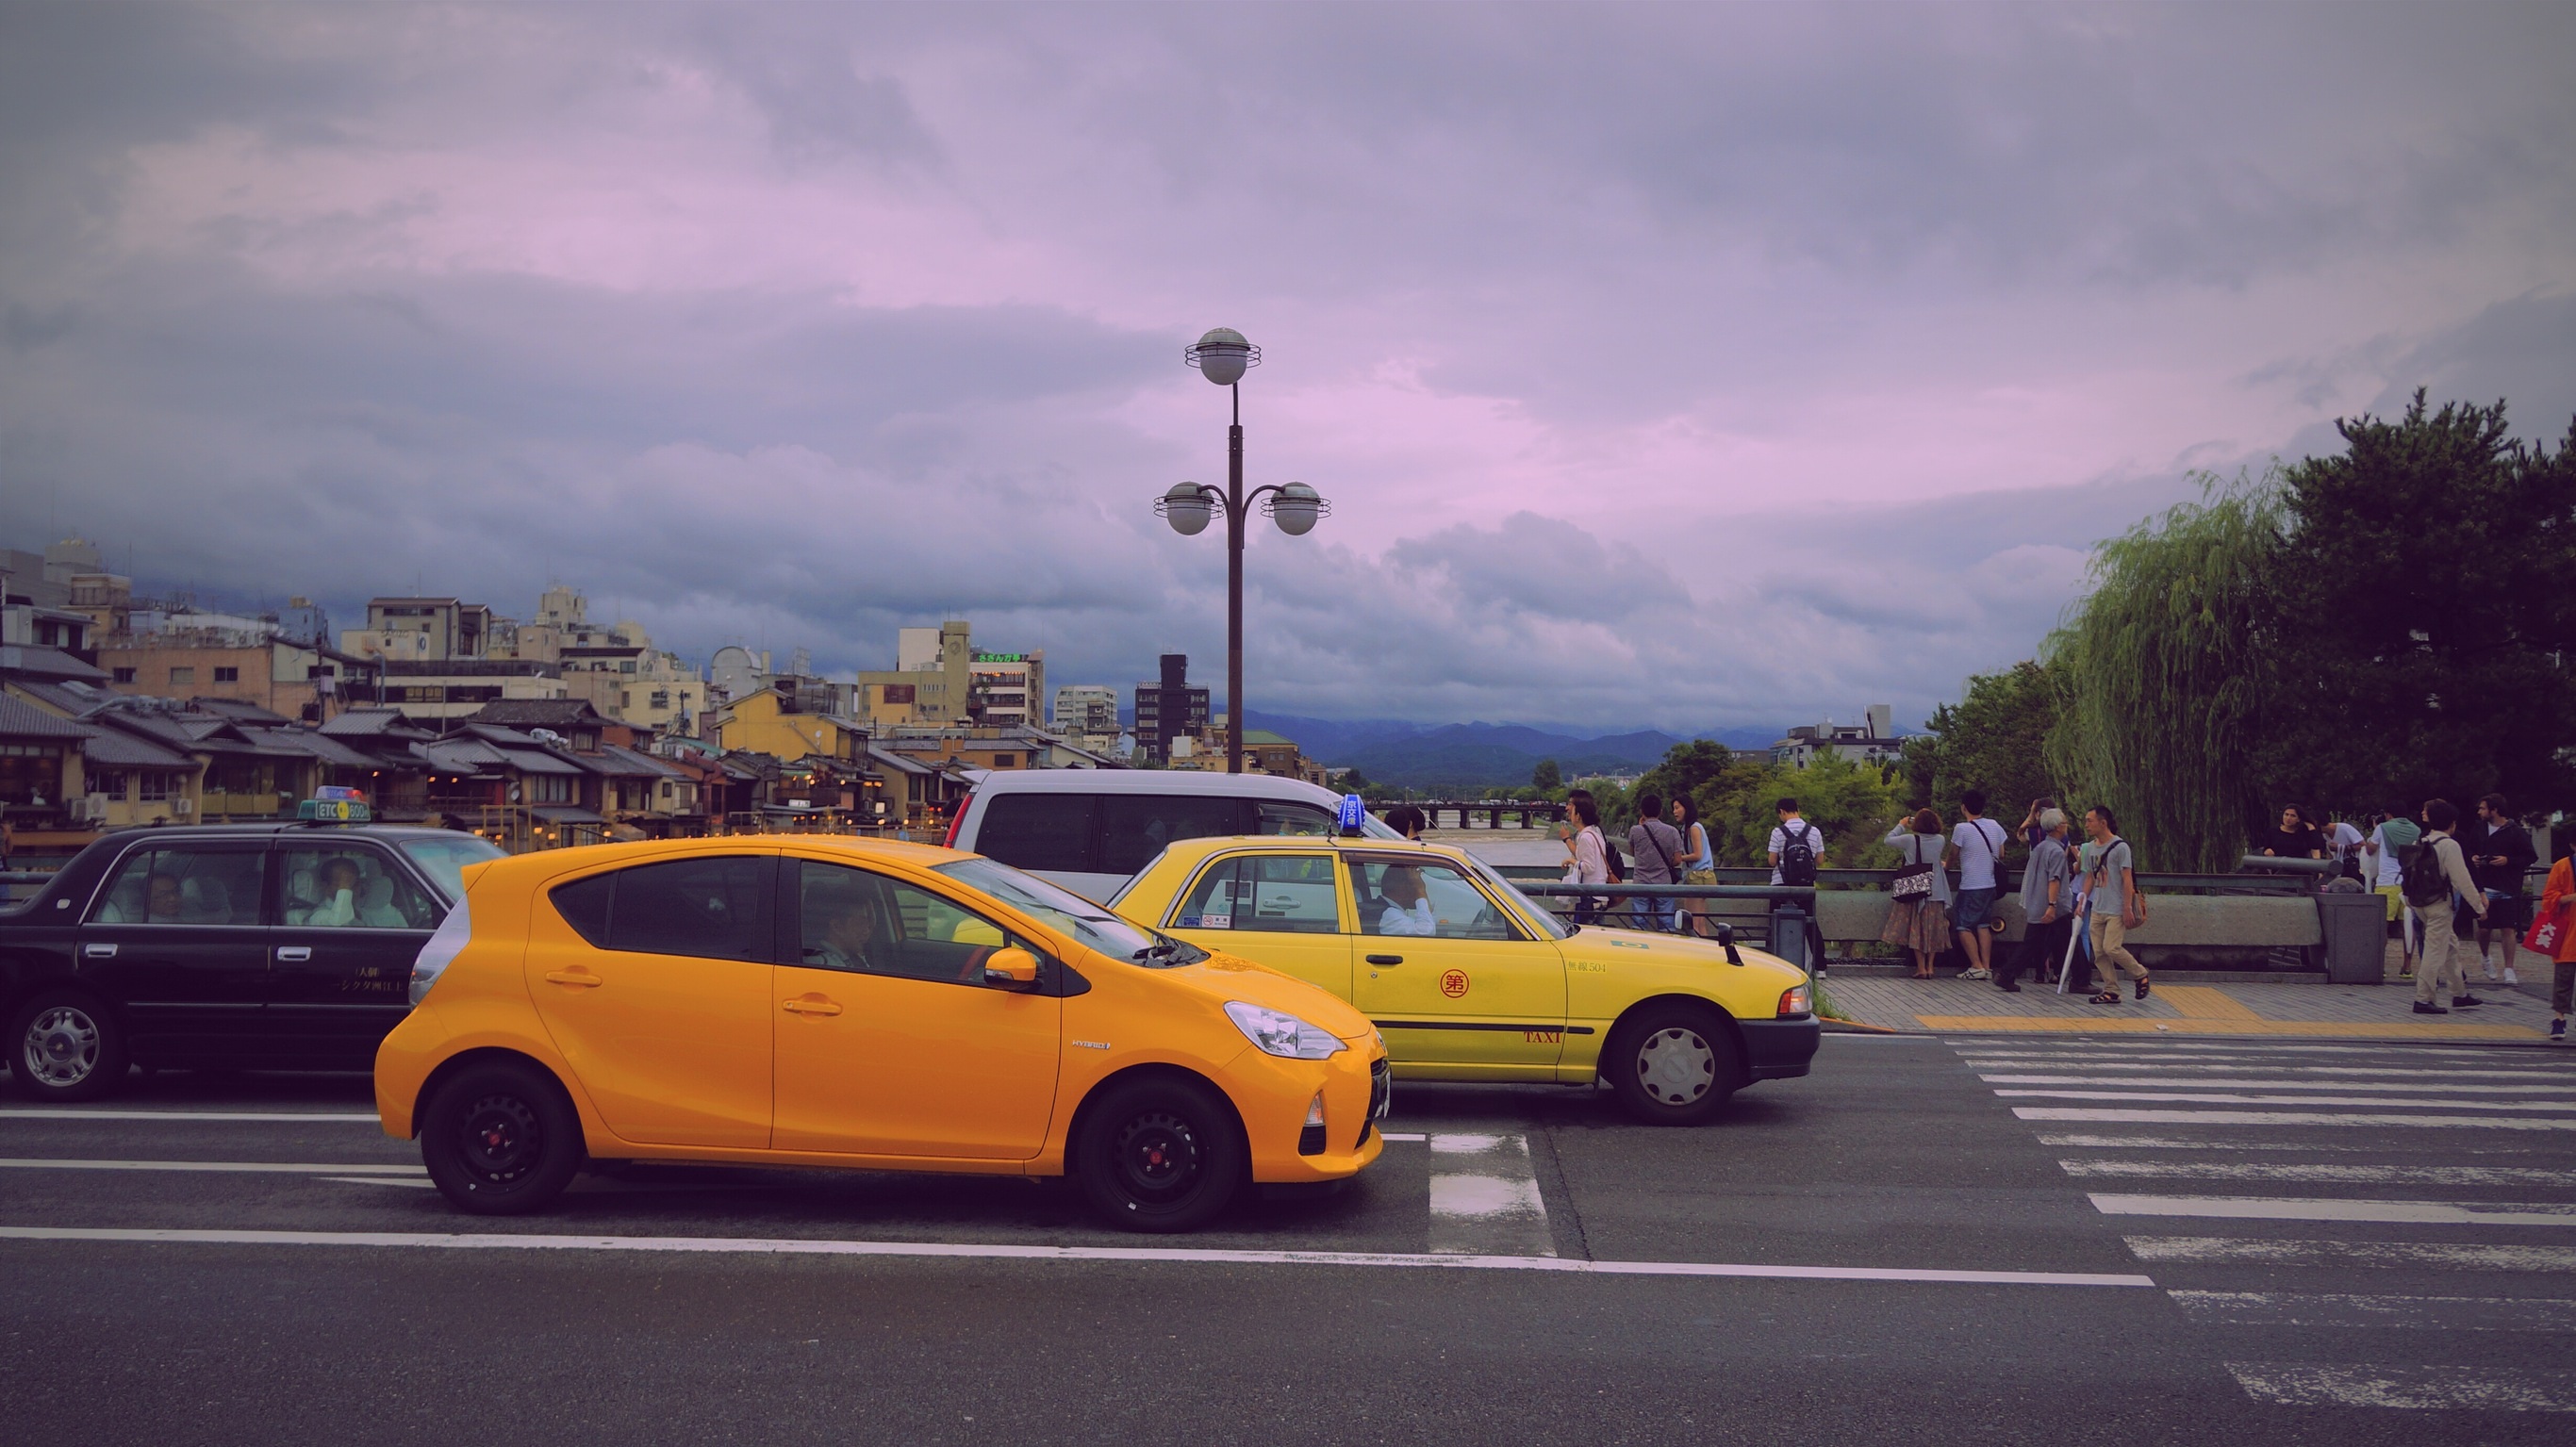
road, traffic, street, car, driving, city, urban, asphalt, downtown, transportation, transport, vehicle, drive, automotive, automobiles, cars, vehicles, motorway, automobile make